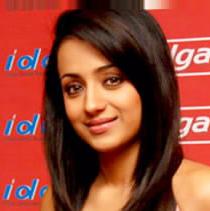
Age: 27